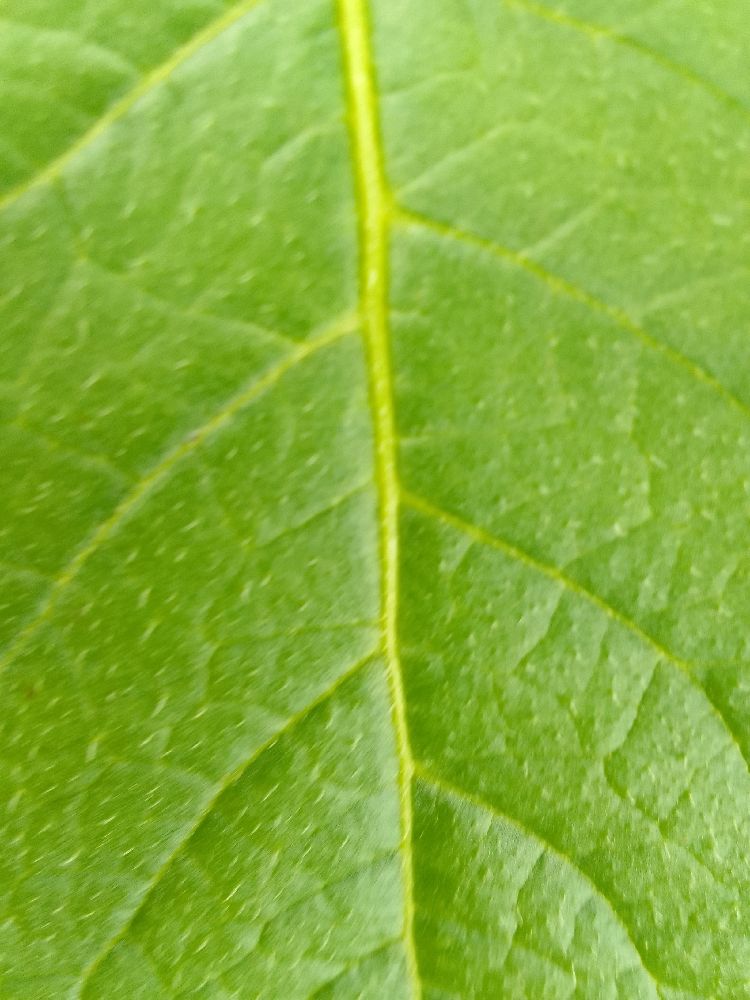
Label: Healthy